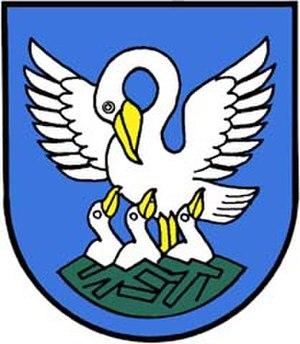
Neudorf bei Parndorf est une commune autrichienne du district de Neusiedl am See dans le Burgenland.